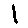
Label: 1